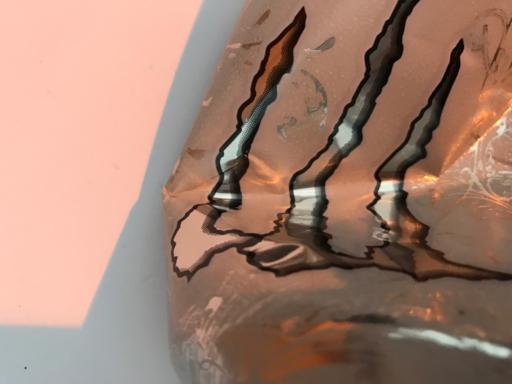
Waste category: metal